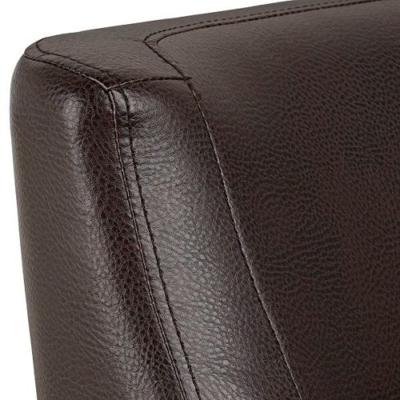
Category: chair